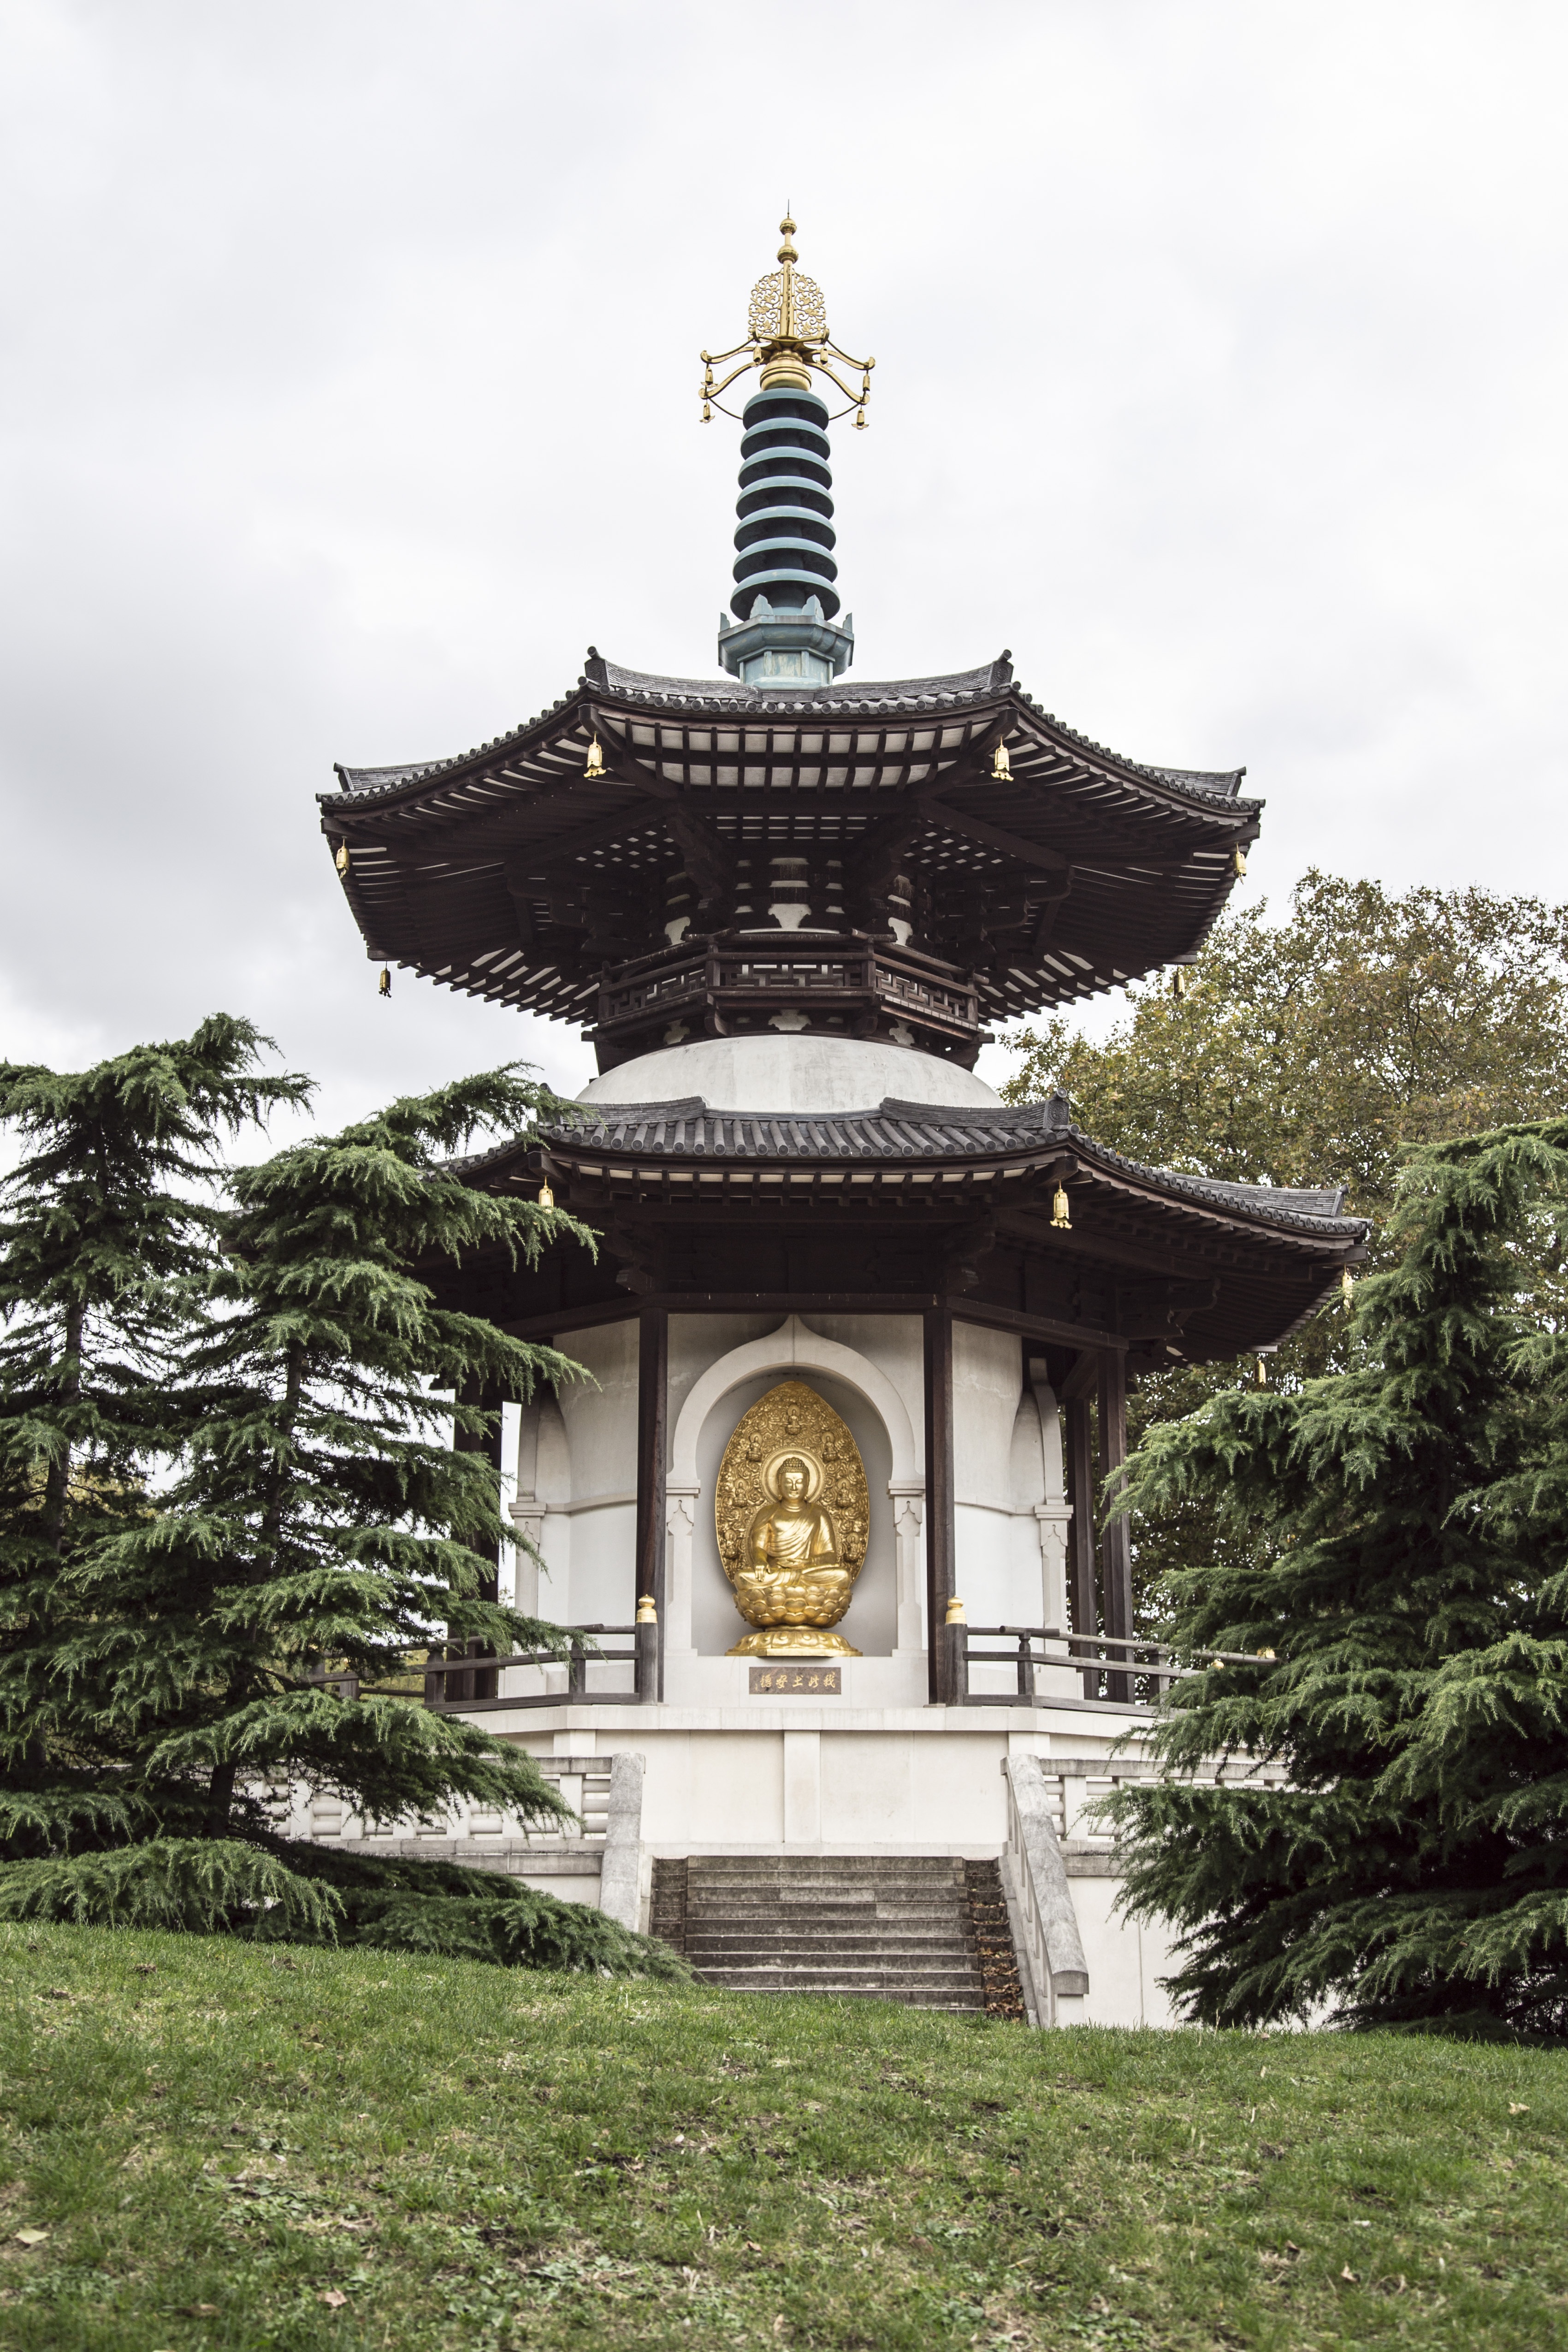
water, architecture, lawn, building, city, river, monument, europe, statue, construction, green, golden, tower, tranquil, park, peace, buddhist, buddhism, religion, landmark, place of worship, uk, england, sculpture, london, great, temple, faith, monastery, shrine, buddha, british, english, britain, thames, chinese architecture, oriental, pagoda, architectural, battersea, historic site